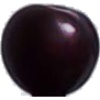
Label: cherry_wax_black